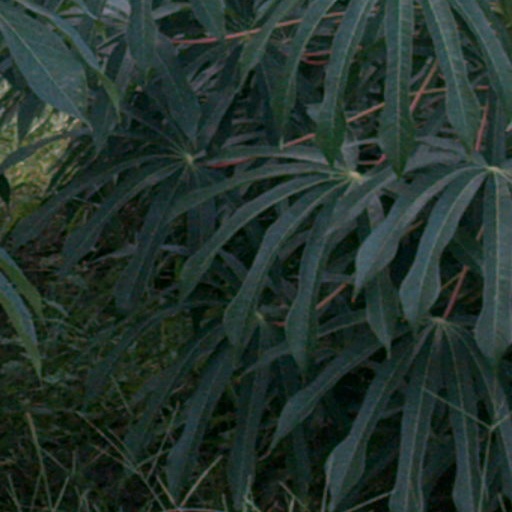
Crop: cassava